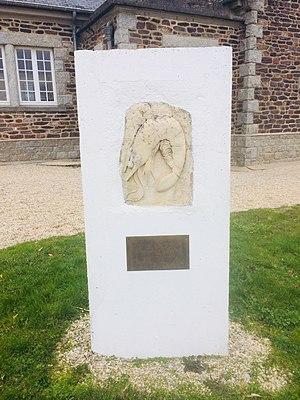
Monument dédié à ""la Crevette"", inauguré le 15 août 1991 par la promotion EOR Colonel Zahn devant le quartier général du 4° Bataillon de St-Cyr Coetquidan en l'état en 2019"
Le 4ᵉ bataillon de l'École spéciale militaire de Saint-Cyr est l'une des trois écoles de formation des officiers français de l'Armée de terre.